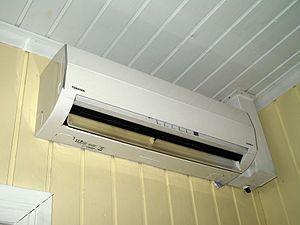
Toshiba Daiseikai RAS-10PKVP-ND climatisation Español: Toshiba Daiseikai RAS-10PKVP-ND aire acondicionado Italiano: Toshiba Daiseikai RAS-10PKVP-ND condizionatore 日本語: Toshiba Daiseikai RAS-10PKVP-ND エアコン Svenska: Toshiba Daiseikai RAS-10PKVP-ND luftkonditionering Polski: Toshiba Daiseikai RAS-10PKVP-ND klimatyzator Русский: Toshiba Daiseikai RAS-10PKVP-ND Кондиционер Čeština: Toshiba Daiseikai RAS-10PKVP-ND klimatizace Português: Toshiba Daiseikai RAS-10PKVP-ND ar condicionado